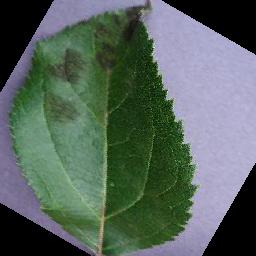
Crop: apple
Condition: scab